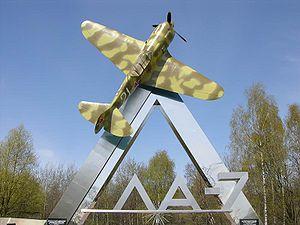
Le Lavotchkine La-7 était un avion de chasse monoplace soviétique de la Seconde Guerre mondiale conçu par Semion Alexeïevitch Lavotchkine.